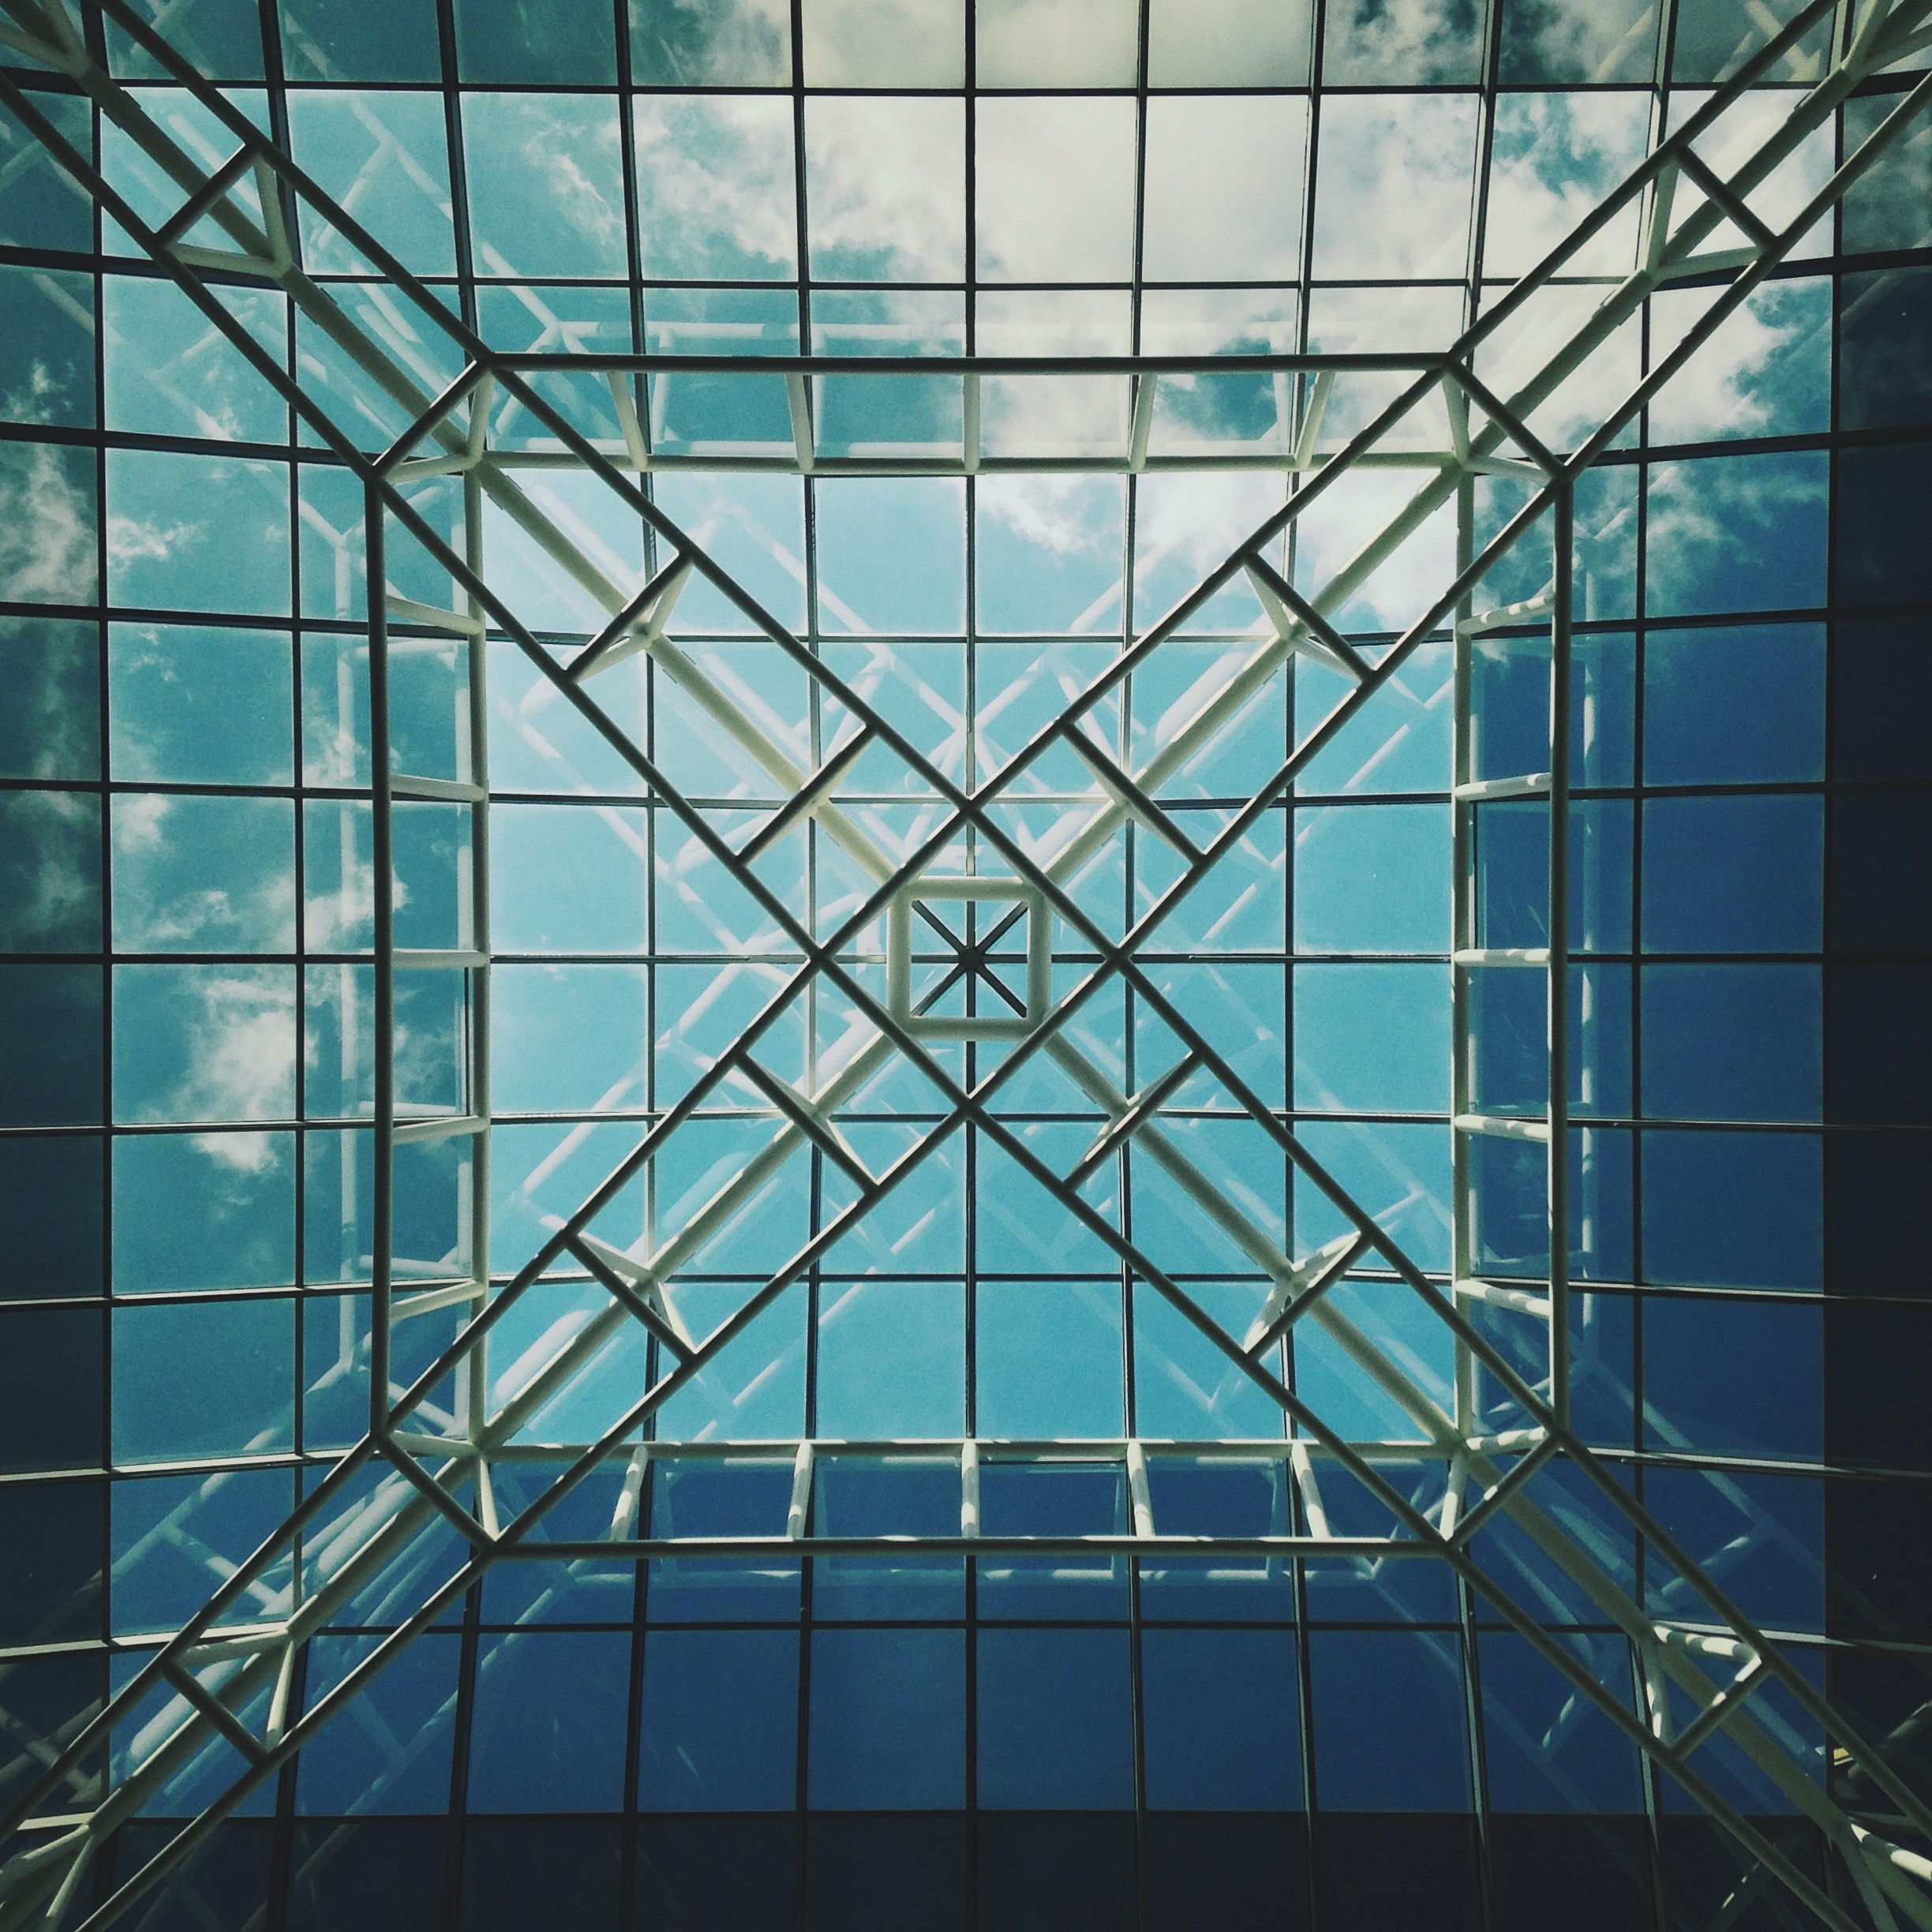
architecture, window, glass, skyscraper, line, reflection, facade, blue, circle, art, design, symmetry, daylighting